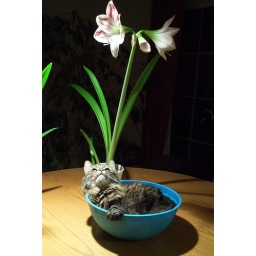
Sunny in his bowl looking up at the amaryllis flowers spring 2008